Neo-Luciferian Church

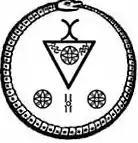
Symbol of the Neo-Luciferian Church

The Neo-Luciferian Church is a Gnostic Luciferian organisation with roots in Western esotericism, Thelema, and magic.